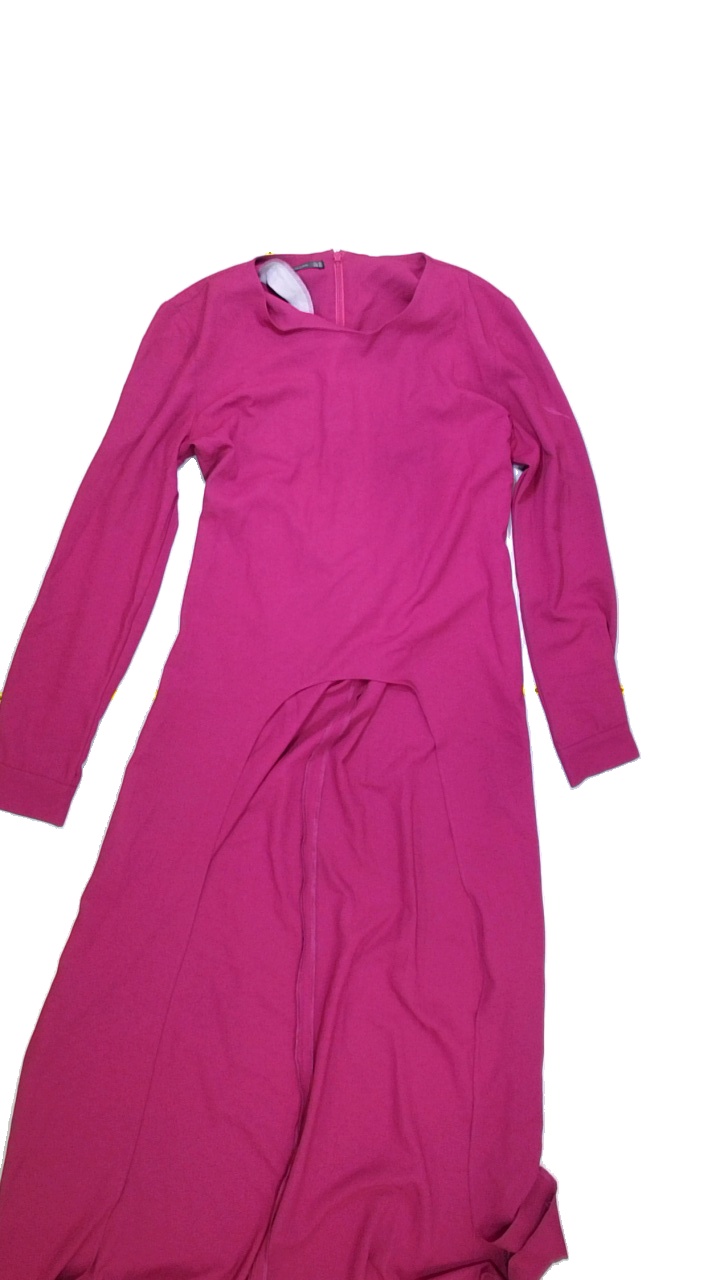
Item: Top (Ladies)
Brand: Not Applicable
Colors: Purple
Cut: C-collar, Long
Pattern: Plain
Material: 100%Poly
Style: No trend
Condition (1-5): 4
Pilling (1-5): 5
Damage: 1 Damage
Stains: No
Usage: Reuse
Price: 50-100